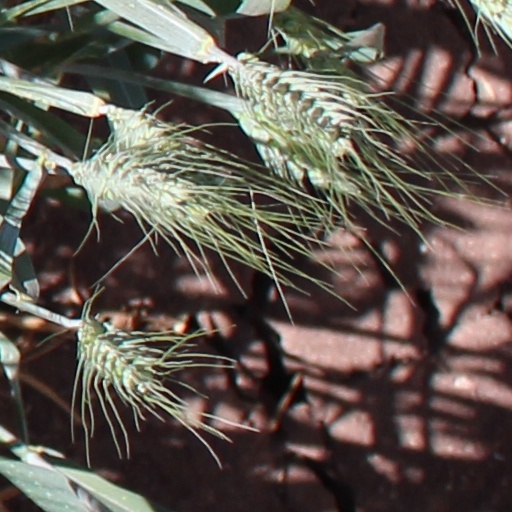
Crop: wheat